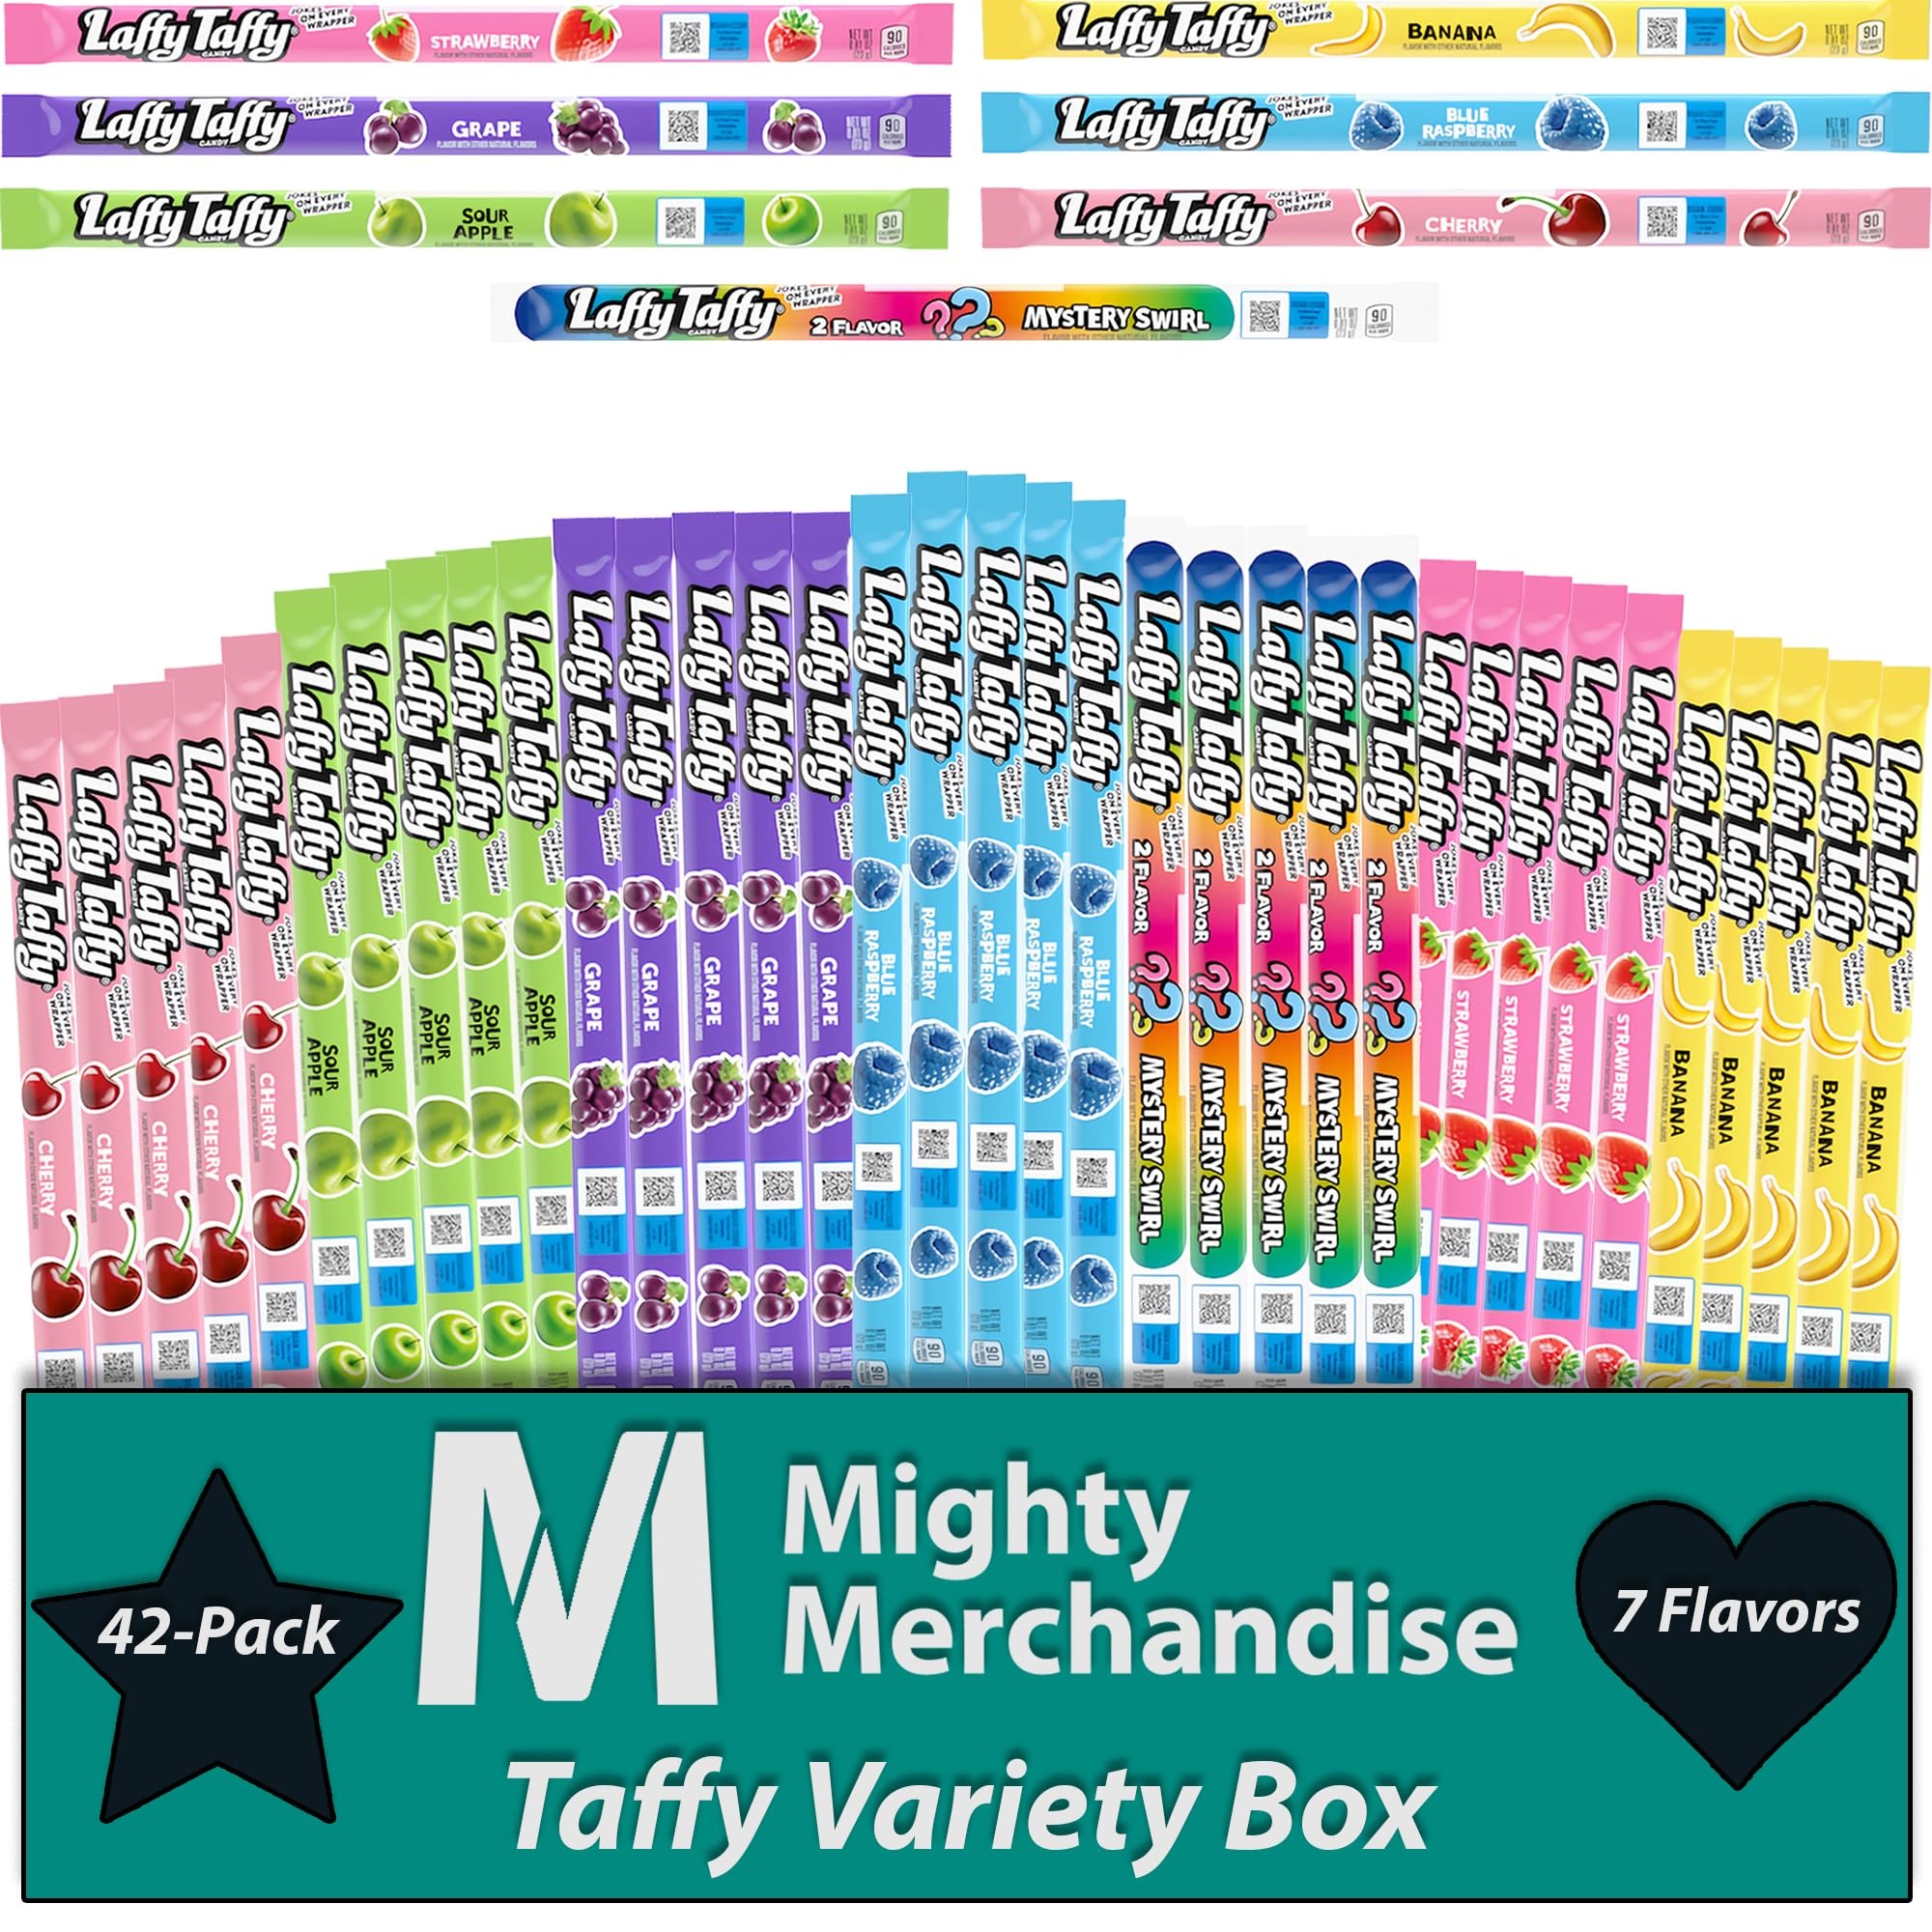
Item Name: Laffy Taffy Ropes Variety Pack | 42 Pack (6 of each flavor) | 7 Flavors (Strawberry, Banana, Grape, Blue Raspberry, Mystery Swirl, Cherry, Sour Apple) | Mighty Merchandise Candy Gift
Bullet Point 1: Mega Pack Delight: Revel in the ultimate candy collection with the Laffy Taffy Ropes 42-pack, featuring six 0.81 oz ropes of each vibrant flavor for endless enjoyment.
Bullet Point 2: Family Fun Pack: The Laffy Taffy Ropes 42-pack is perfect for family fun, with plenty of 0.81 oz ropes to share, ensuring smiles all around.
Bullet Point 3: Generous Gifting: With the 42-pack of Laffy Taffy Ropes, generous gifting is made easy, offering a sweet token that's perfect for sharing with friends and loved ones.
Bullet Point 4: Snack Haven: Transform your pantry into a snack haven with the Laffy Taffy Ropes 42-pack, teeming with six ropes each of seven tantalizing flavors.
Bullet Point 5: Bulk Snack Solution: The Laffy Taffy Ropes 42-pack is the ideal bulk snack solution, with six 0.81 oz ropes per flavor, perfect for satisfying any sweet craving.
Value: 34.02
Unit: Ounce

Price: 40.99